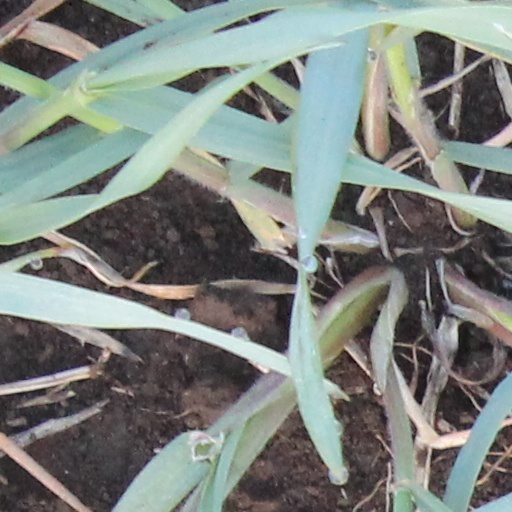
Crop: wheat